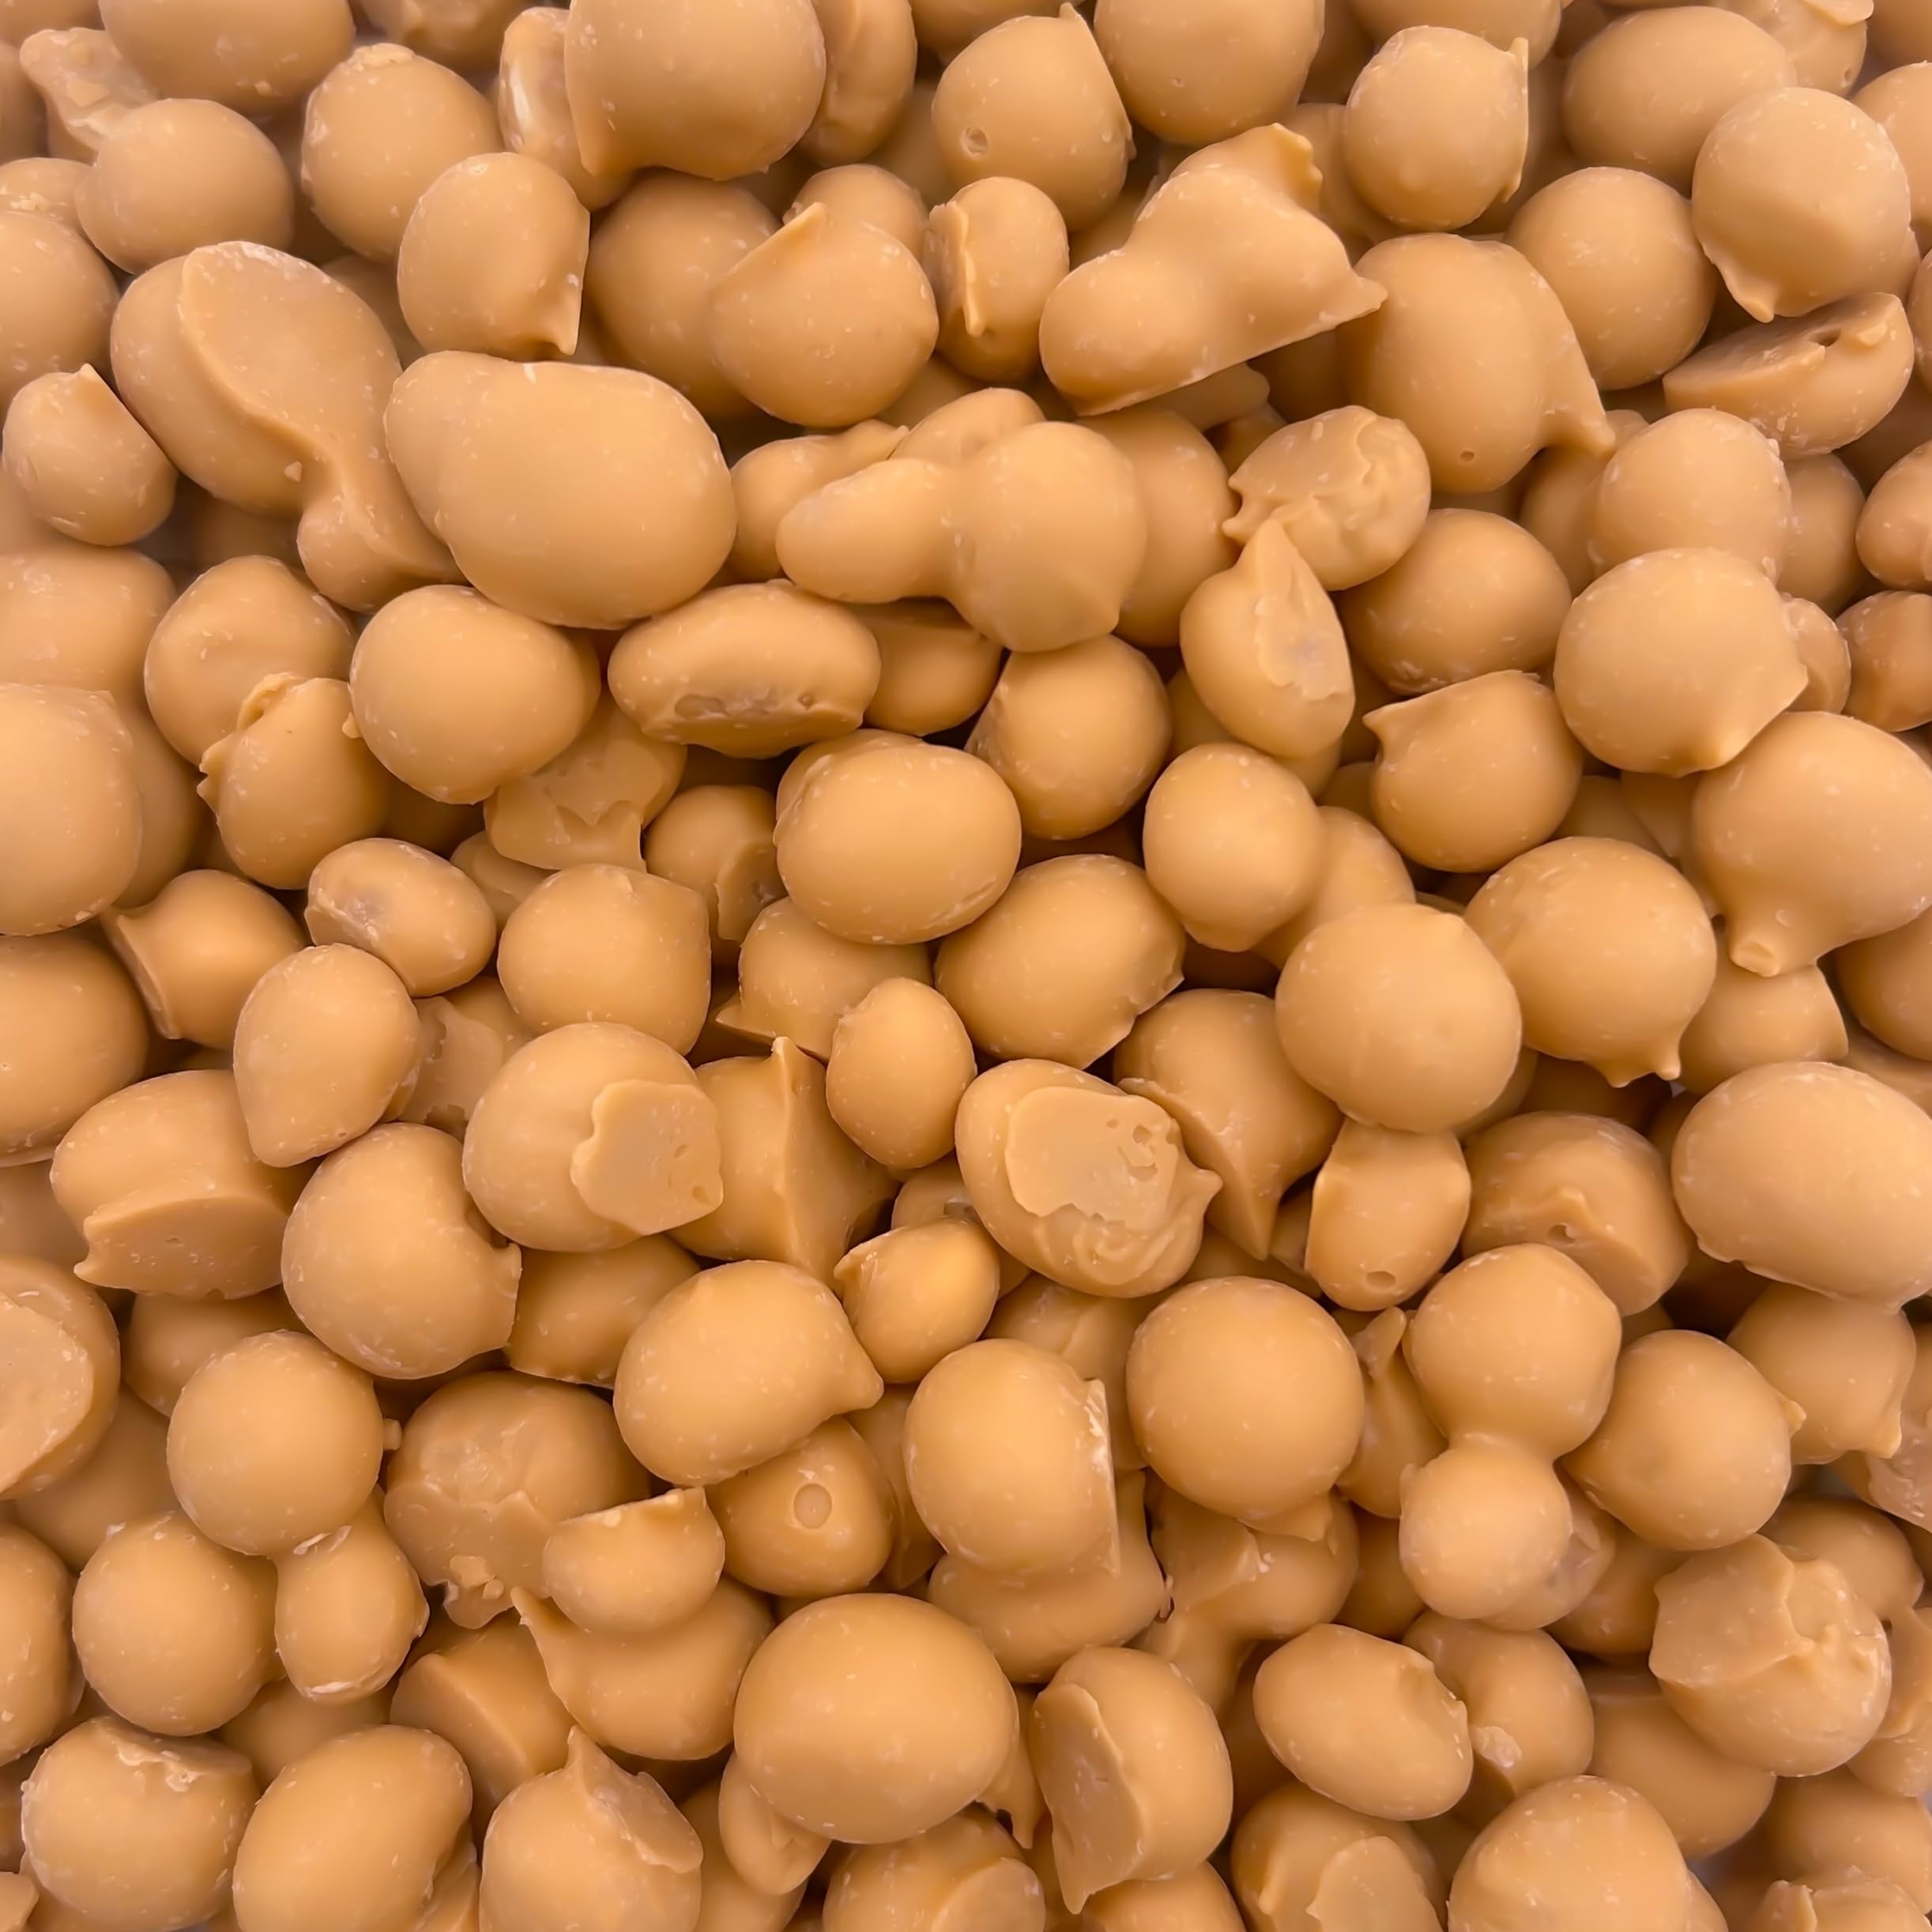
Item Name: Maple Peanuts | Double Dipped Candy | 2 Pound Bag
Bullet Point 1: Contains a 2-pound bag of Double Dipped Maple Peanuts Candy
Bullet Point 2: Combines the rich, buttery taste of maple coating with crunchy roasted peanuts, creating an irresistible sweet and savory treat
Bullet Point 3: Each peanut is generously double-dipped for an extra layer of creamy sweetness and crunch
Bullet Point 4: Enjoy as a standalone treat, add to baked goods, or use as a topping for ice cream or desserts
Bullet Point 5: A versatile treat for personal enjoyment, sharing, or gifting during holidays and special occasions
Product Description: Maple Nut Double Dip Covered Peanuts Candy (2 Pound Bag)
Value: 32.0
Unit: Ounce

Price: 26.99